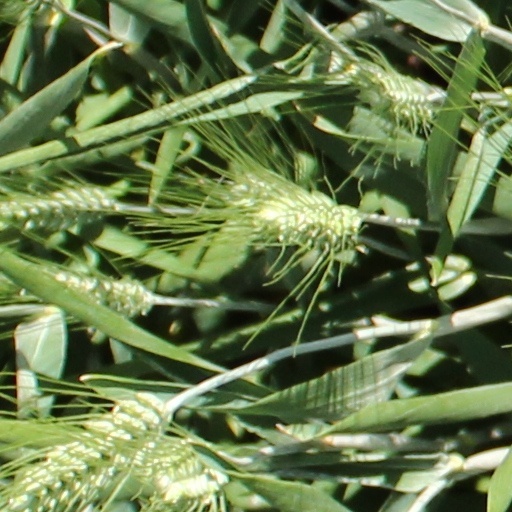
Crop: wheat